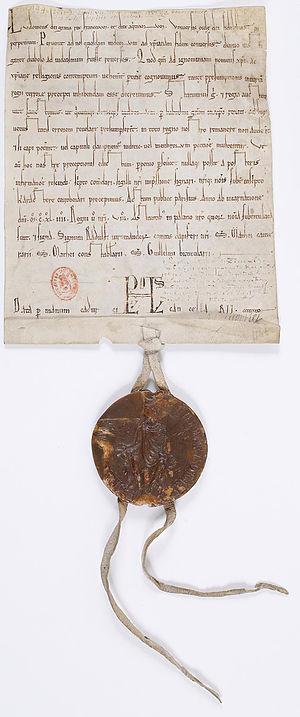
Edit du roi de France, Louis VII, banissant du royaume les juifs relaps sous peine de mutilation ou de mort. Paris, 1144-1145.
Louis VII, dit « le Jeune » puis « le Pieux », né en 1120 et mort en 1180 à Paris, est roi des Francs de 1137 à 1180.
L’histoire des Juifs en France, ou sur le territoire lui correspondant actuellement, semble remonter au Iᵉʳ siècle et se poursuit jusqu’à nos jours, ce qui en fait l’une des plus anciennes présences juives d’Europe occidentale.
L’antisémitisme en France est la traduction par une idéologie, des actes ou des écrits, d'une haine des Juifs sur le territoire français. Avant le XIXᵉ siècle, il est plus difficile qu'aujourd'hui de dissocier, dans l'analyse, l'hostilité aux Juifs d'un point de vue communautaire et culturel — l'antisémitisme — de celle en raison de leur religion — l'antijudaïsme ; et ce, parce que religion et politique étaient plus imbriquées qu'aujourd'hui et que c'est la version racialiste de l'antisémitisme qui a surtout été étudiée. L'antisémitisme « moderne », comme idéologie raciste, date de la seconde moitié du XIXᵉ siècle. En France, les actes antisémites et la propagation d’idéologies antisémites sont punis par la loi.